Adolph Zang Mansion

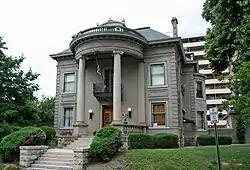

Adolph Zang Mansion is a historic house located at 709 Clarkson Street in Denver, Colorado.